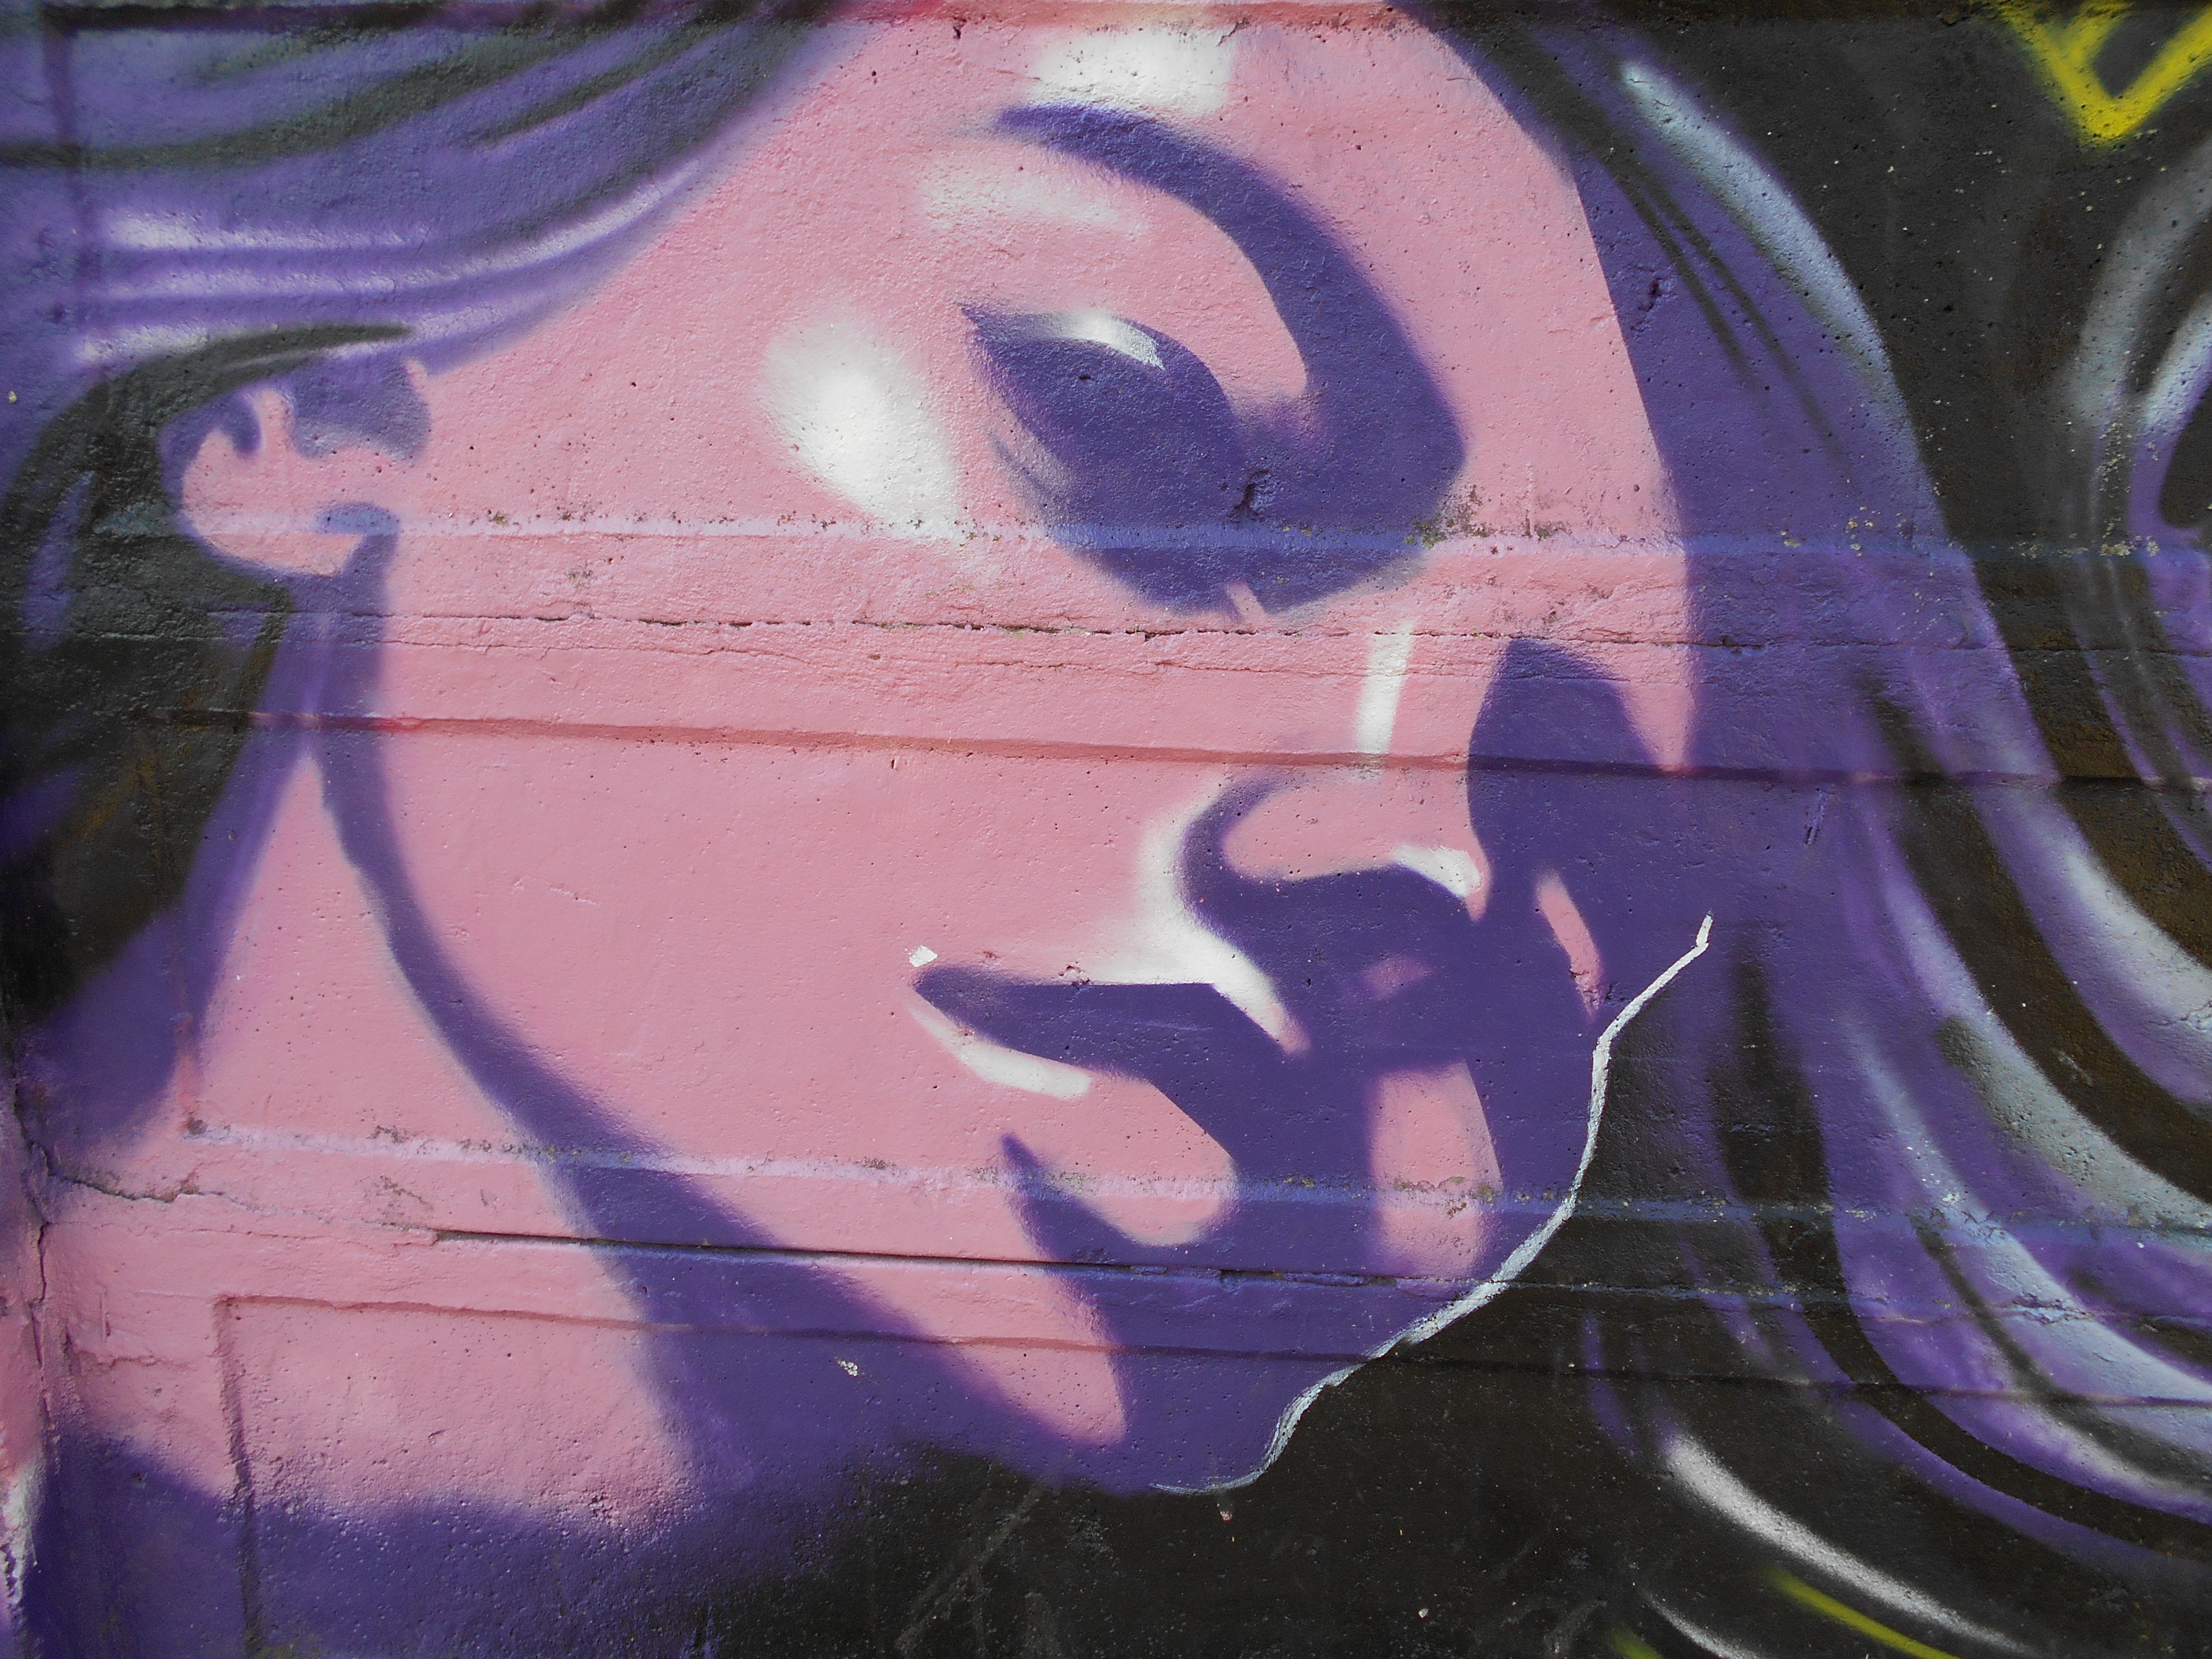
color, blue, exterior, graffiti, painting, art, shape, grafitti, romania, transylvania, cluj napoca, cluj, piezisa, hasdeu complex